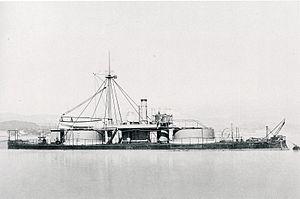
Le Puigcerdá était une classe de monitor et Navire de guerre semi-submersible de la Marine espagnole.